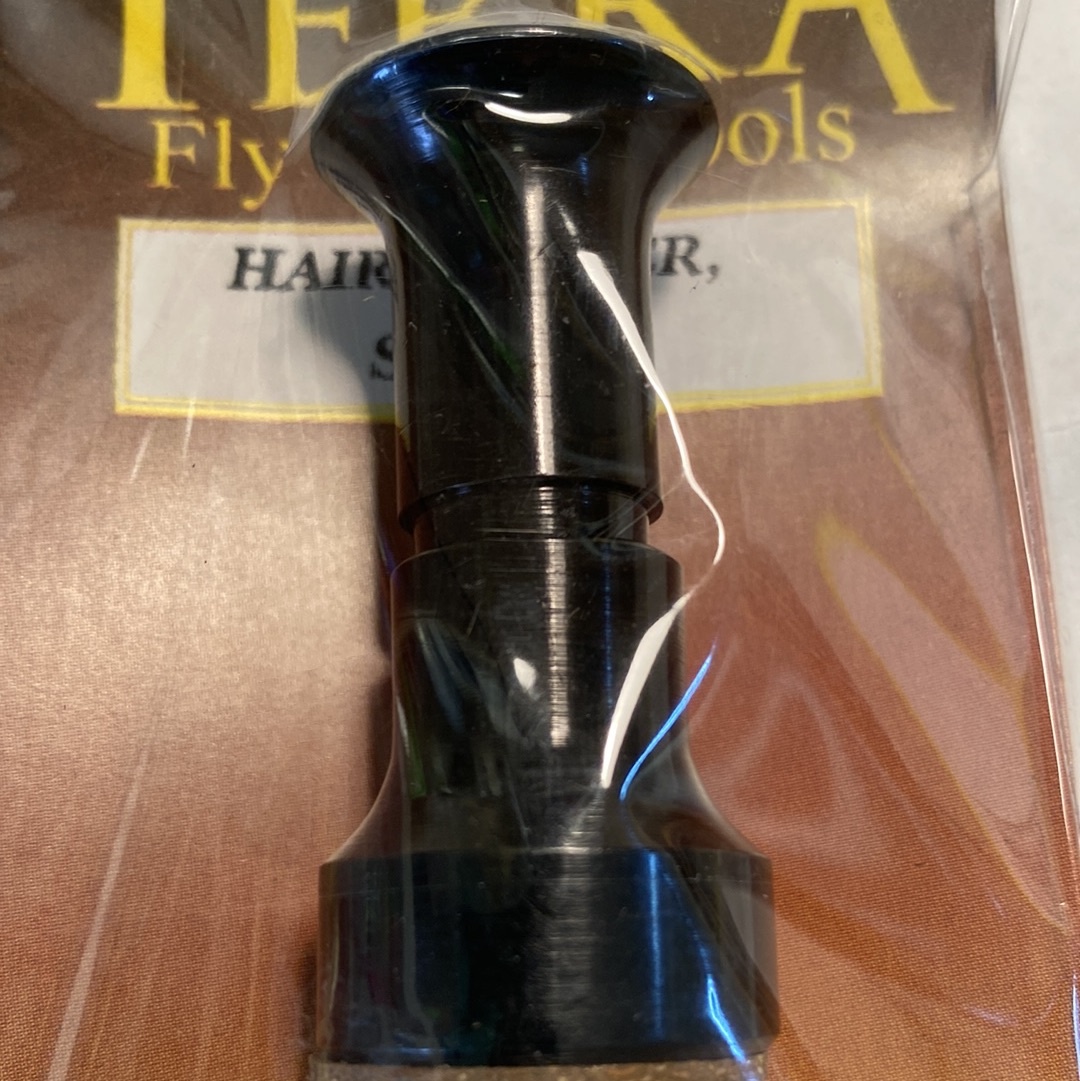
Terra hair stacker
Brand: Tri Cities Tackle
Category: Sporting Goods > Outdoor Recreation > Fishing > Fishing Hook Removal Tools > Boilie Hair Extenders